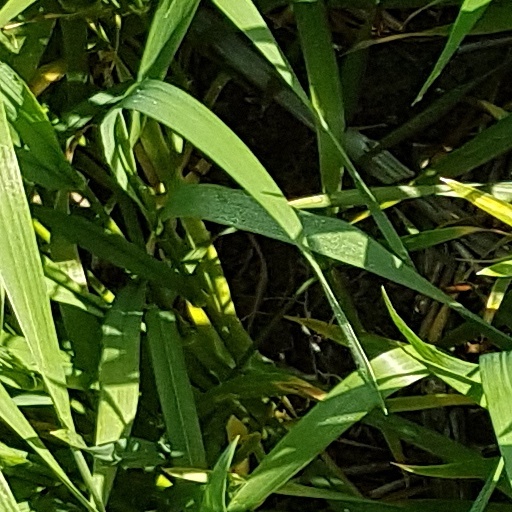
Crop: wheat